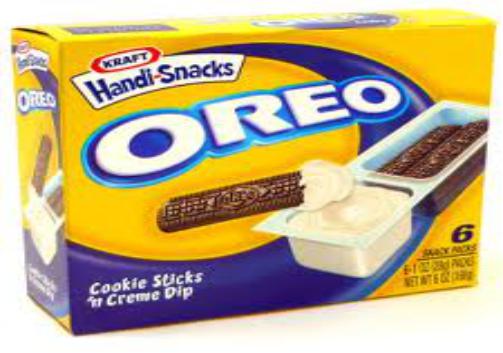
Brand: Handi-Snacks
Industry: Food